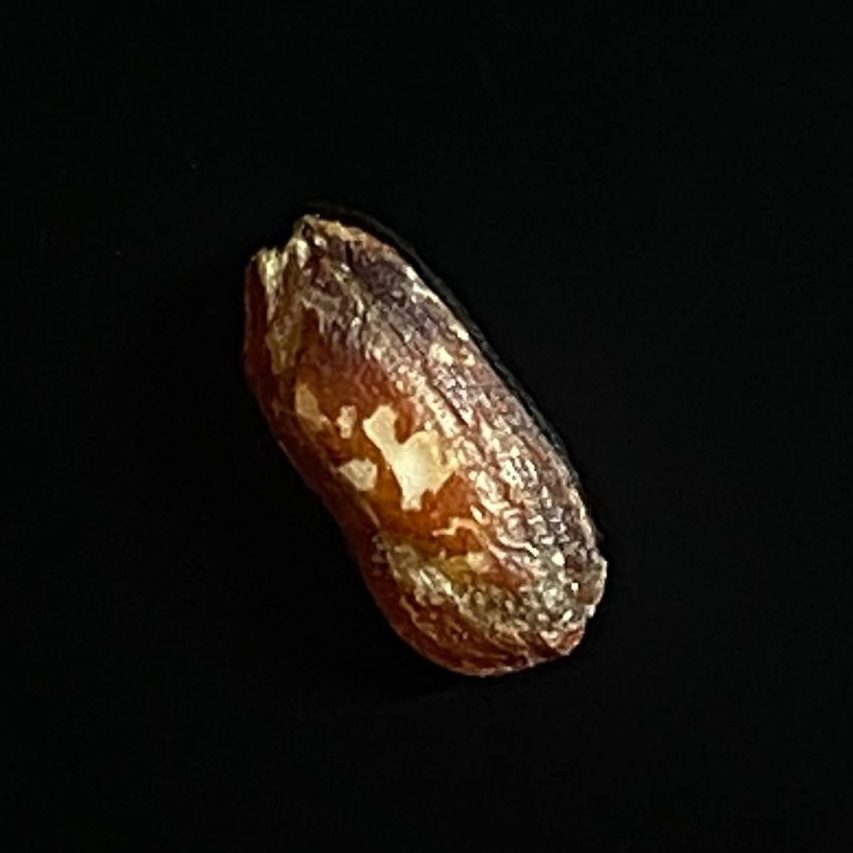
Rice variety: Lal_Biroi